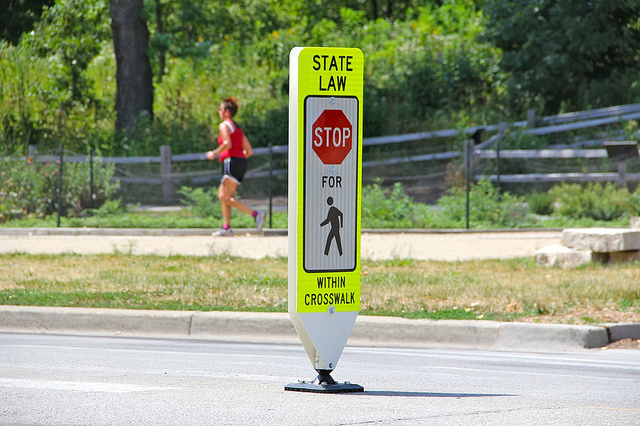
user: Given an image and a question. Answer the question in a short answer. Question: What kind of shoes does the runner have on? Short Answer:
assistant: sneaker